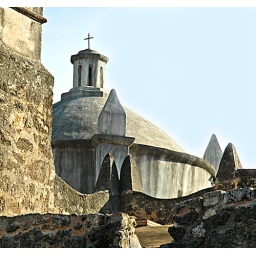
Copula and base of right tower of Mission Concepcion in San Antonio